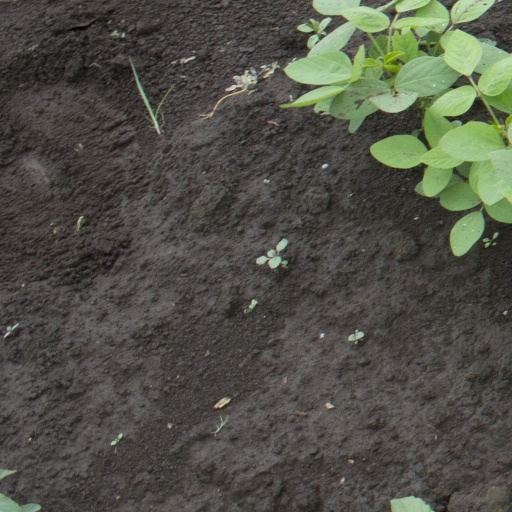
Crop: soybean